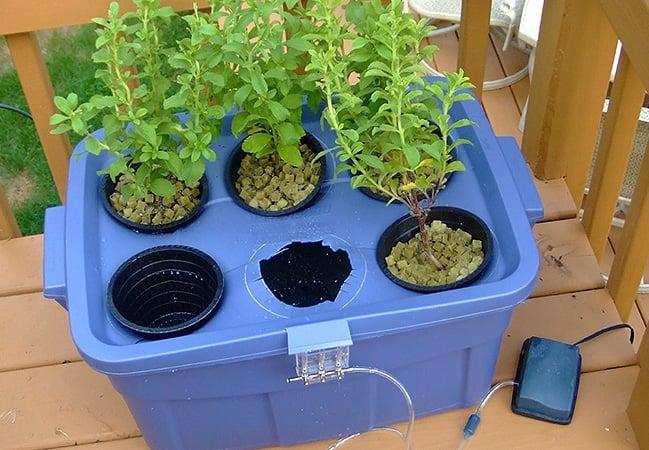
Mfumo mdogo wa kilimo cha haidroponi ambapo mimea inakuzwa kwenye vyombo vyenye maji yenye virutubisho, hii ni njia mojawapo ya kilimo cha haidroponi ambacho kinazidi kuwa maalufu kwa sababu kinatumia maji kidogo na kinafaa kwenye maeneo yasiyo na nafasi kubwa.